Santiago Durango

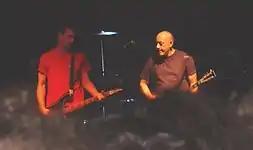
Jeff Pezzati (left) and Santiago Durango (right) during the 2006 Big Black Reunion

Santiago Alonso Durango (born 1957) is a Colombian–American attorney and retired musician. He is best known for his work with the 1980s punk rock groups Naked Raygun and Big Black.